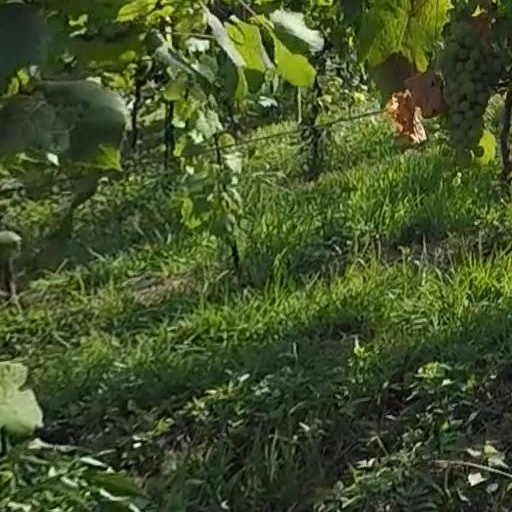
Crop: grape